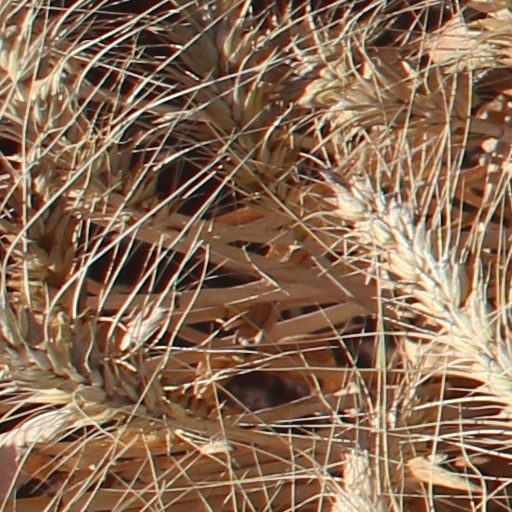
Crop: wheat